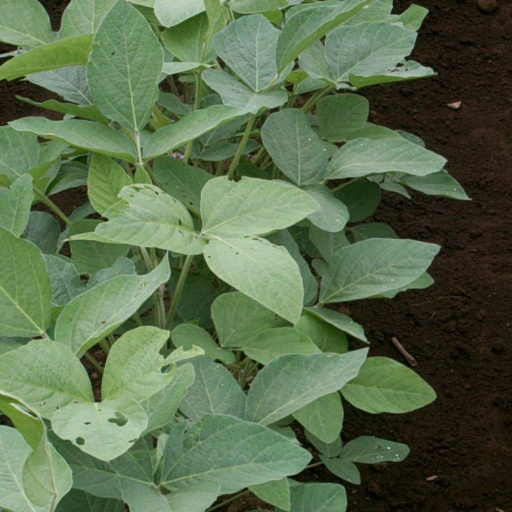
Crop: soybean